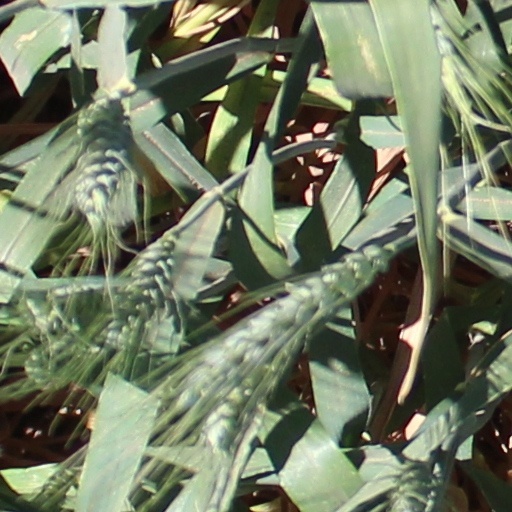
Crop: wheat